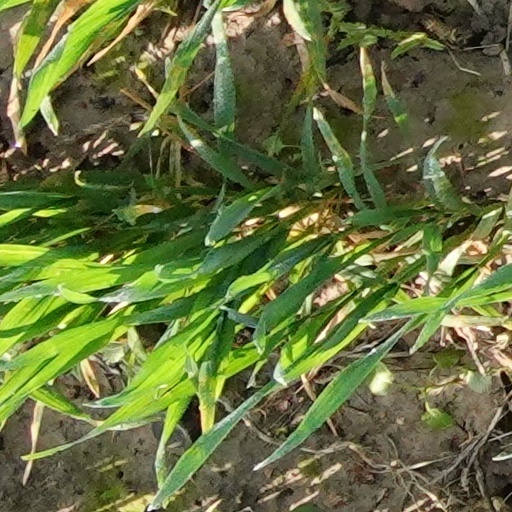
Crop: wheat